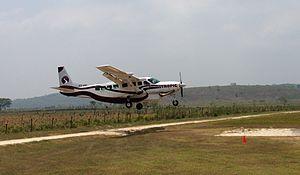
L'aérodrome de Matthew Spain est un aéroport situé à proximité de San Ignacio, district de Cayo, Belize.